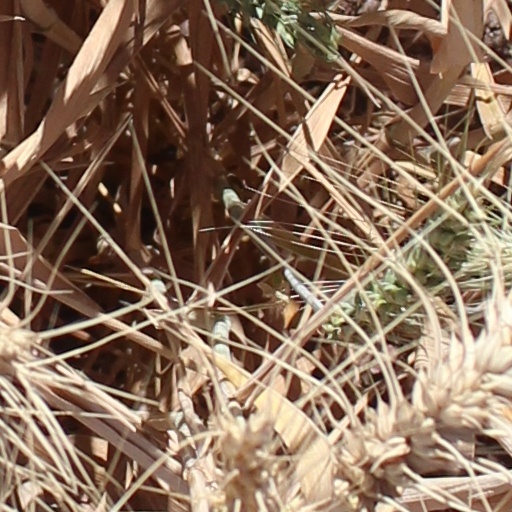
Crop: wheat